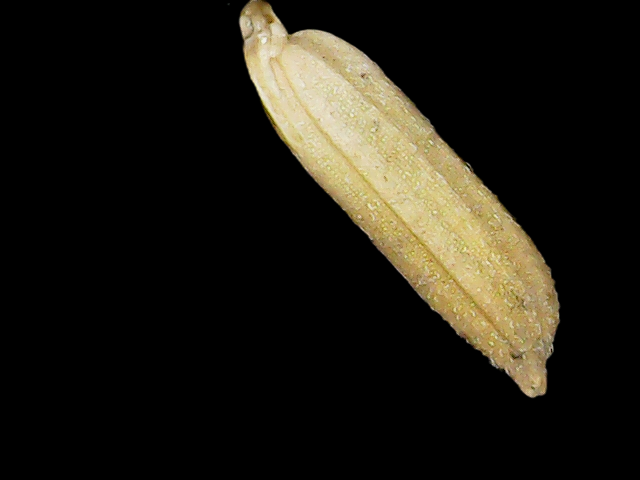
Rice variety: Binadhan21